Education in Singapore

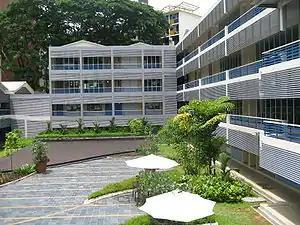
Building of ACS (International), one of the newest international schools.

Because of its large expatriate community, Singapore is host to many international schools, currently numbering 80, across predominantly four main curricula groups: British, IB, American and Indian. Over half of these (44) are either UK curriculum based (specifically the curriculum of England and Wales), or a blend of UK (until 16 with the I/GCSE) and the International Baccalaureate (for post-16 study). The IB Diploma programme has gained global popularity in recent years, and Singapore has been susceptible to its charms. There are now 26 schools in Singapore offering the IB Diploma, and 10 schools offering what is seen by many as its alternative, the A Level.